Erin Phillips

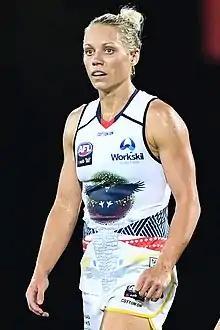
Phillips playing Australian rules football for in 2019

Erin Victoria Phillips (born 19 May 1985) is an Australian basketball player and former Australian rules football player. She played nine seasons in the Women's National Basketball Association (WNBA) for five different teams and is a two-time WNBA champion. She also represented Australia on the women's national basketball team, winning a gold medal at the 2006 FIBA World Championship for Women and serving as a co-vice captain at the 2016 Summer Olympics. She also played for the Adelaide and Port Adelaide Football Clubs in the AFL Women's (AFLW) competition, retiring in 2023. She is a three-time premiership player and two-time league best and fairest. She was inducted into the Australian Football Hall of Fame on 10 June 2025.